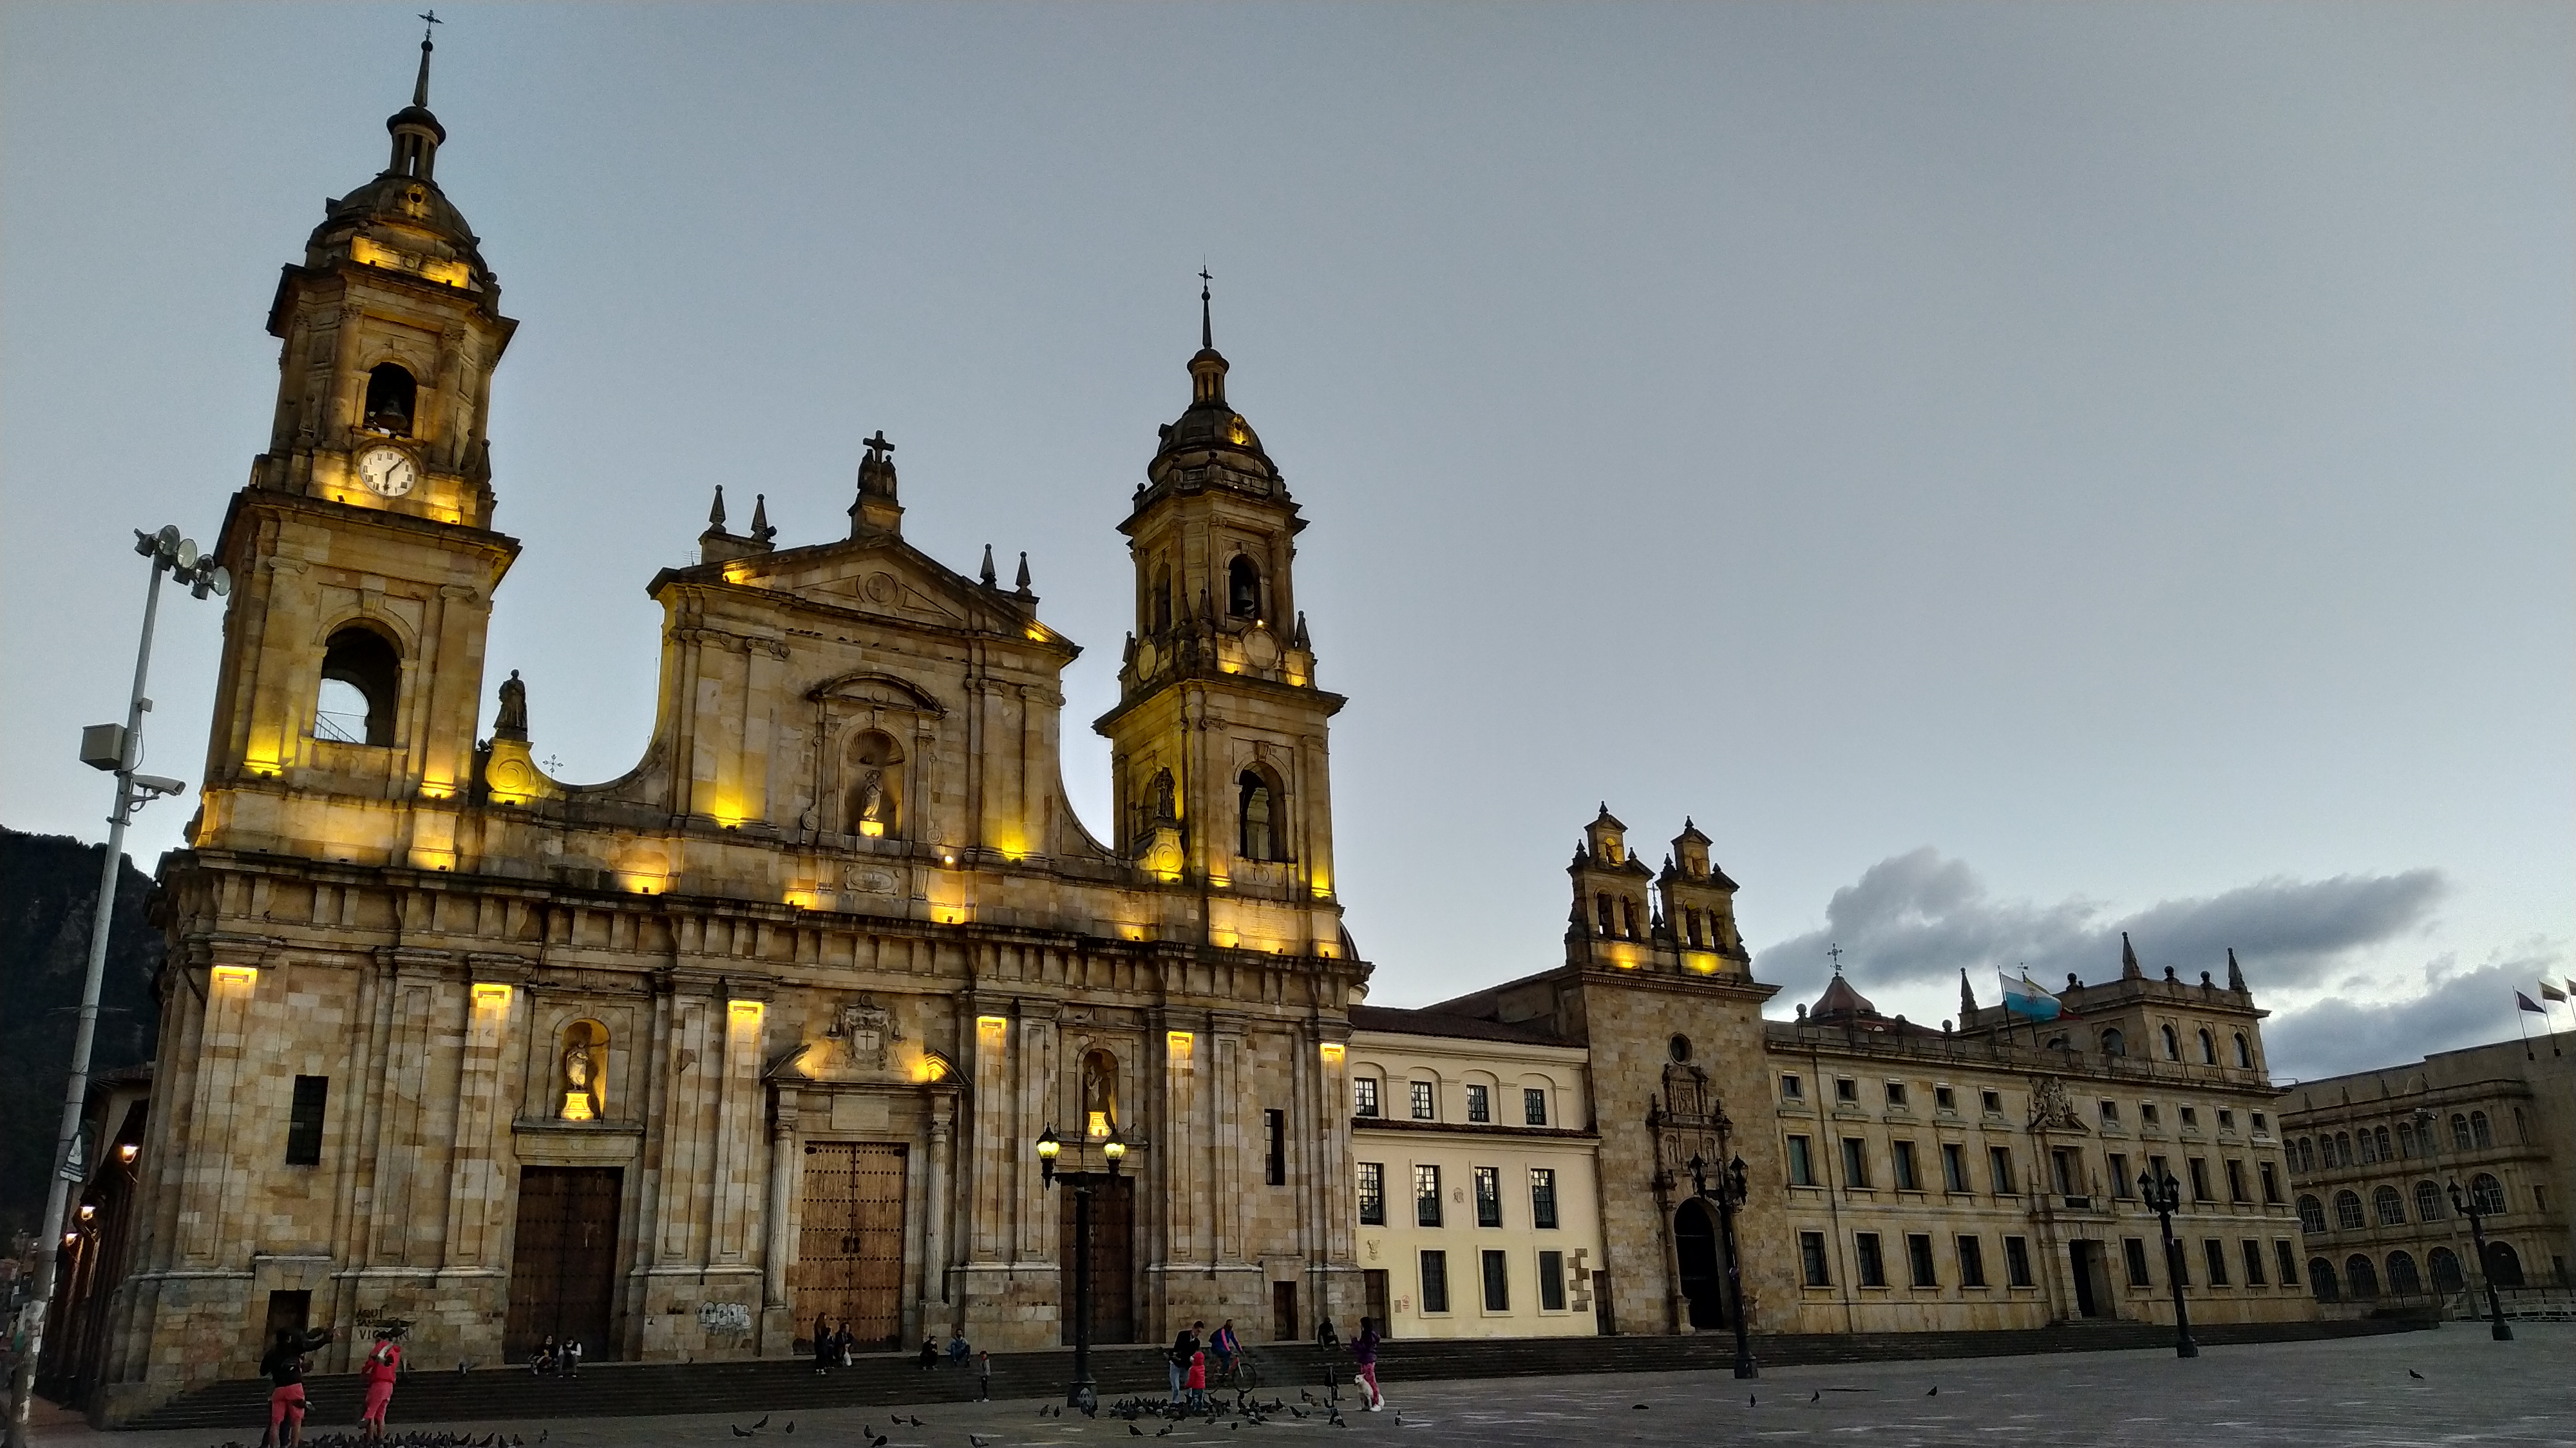
bogota, colombia, church, cathedral, plaza, plaza of bolivar, historic center, sky, building, cloud, window, plant, facade, metropolitan area, city, metropolis, medieval architecture, spire, street, evening, historic site, stately home, classical architecture, symmetry, arch, reflection, arcade, night, tree, chapel, dusk, tourism, tourist attraction, place of worship, seat of local government, town square, history, dome, convent, byzantine architecture, parish, monastery, house, steeple, holy places, listed building, castle, estate, palace